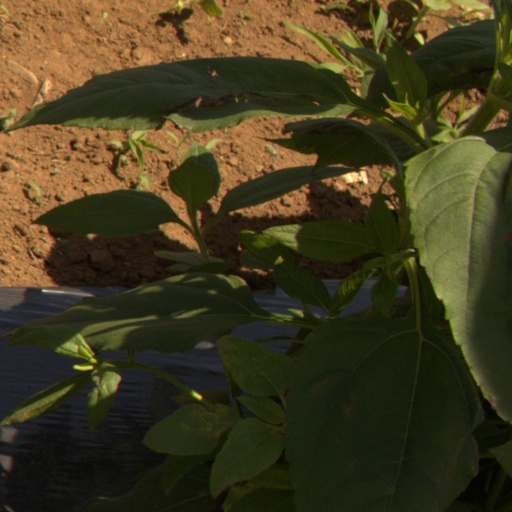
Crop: Jerusalem artichoke